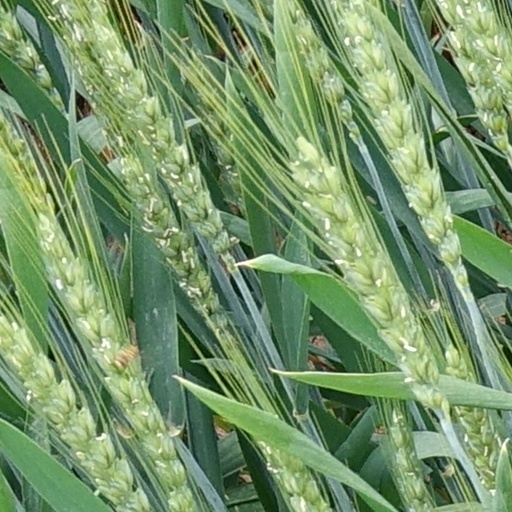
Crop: wheat